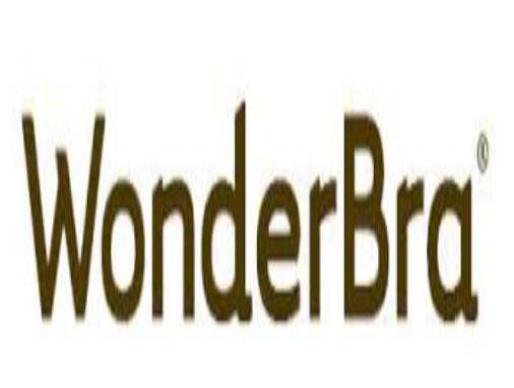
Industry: Clothes